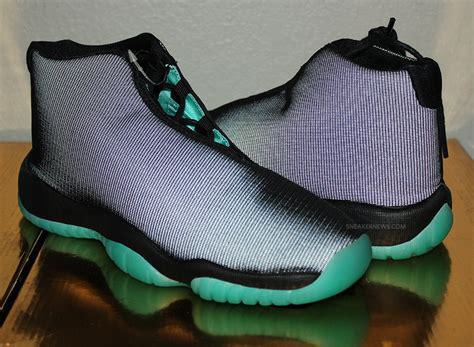
Brand: Jordan
Model: Future